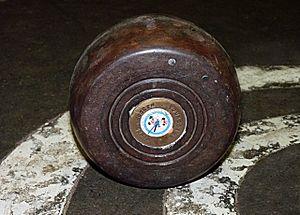
Bourle en bois de noyer, d'un poids d'environ 2 kg. Avec laquelle on joue à Tourcoing (Nord), France.
La bourle est un jeu de boules traditionnel du nord de la France, très pratiqué jusqu'au début du XXᵉ siècle, mais toujours d'actualité aujourd'hui, en particulier dans la région de Lille. Une variante, la boule flamande, est également pratiquée, notamment à Hazebrouck et à Bailleul. Le verbe « bourler » qui découle du mot « Bourle » signifie « tituber » près de l'« étaque ».